El Cabrero

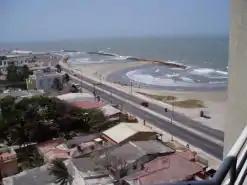
Vista del barrio desde el Edificio Altamar del Cabrero

It has traditionally been a neighborhood of individual houses inhabited by fishermen. Progressively they have been constructed apartment buildings with residential and tourism uses for its high altitude creates a strong contrast with traditional housing.